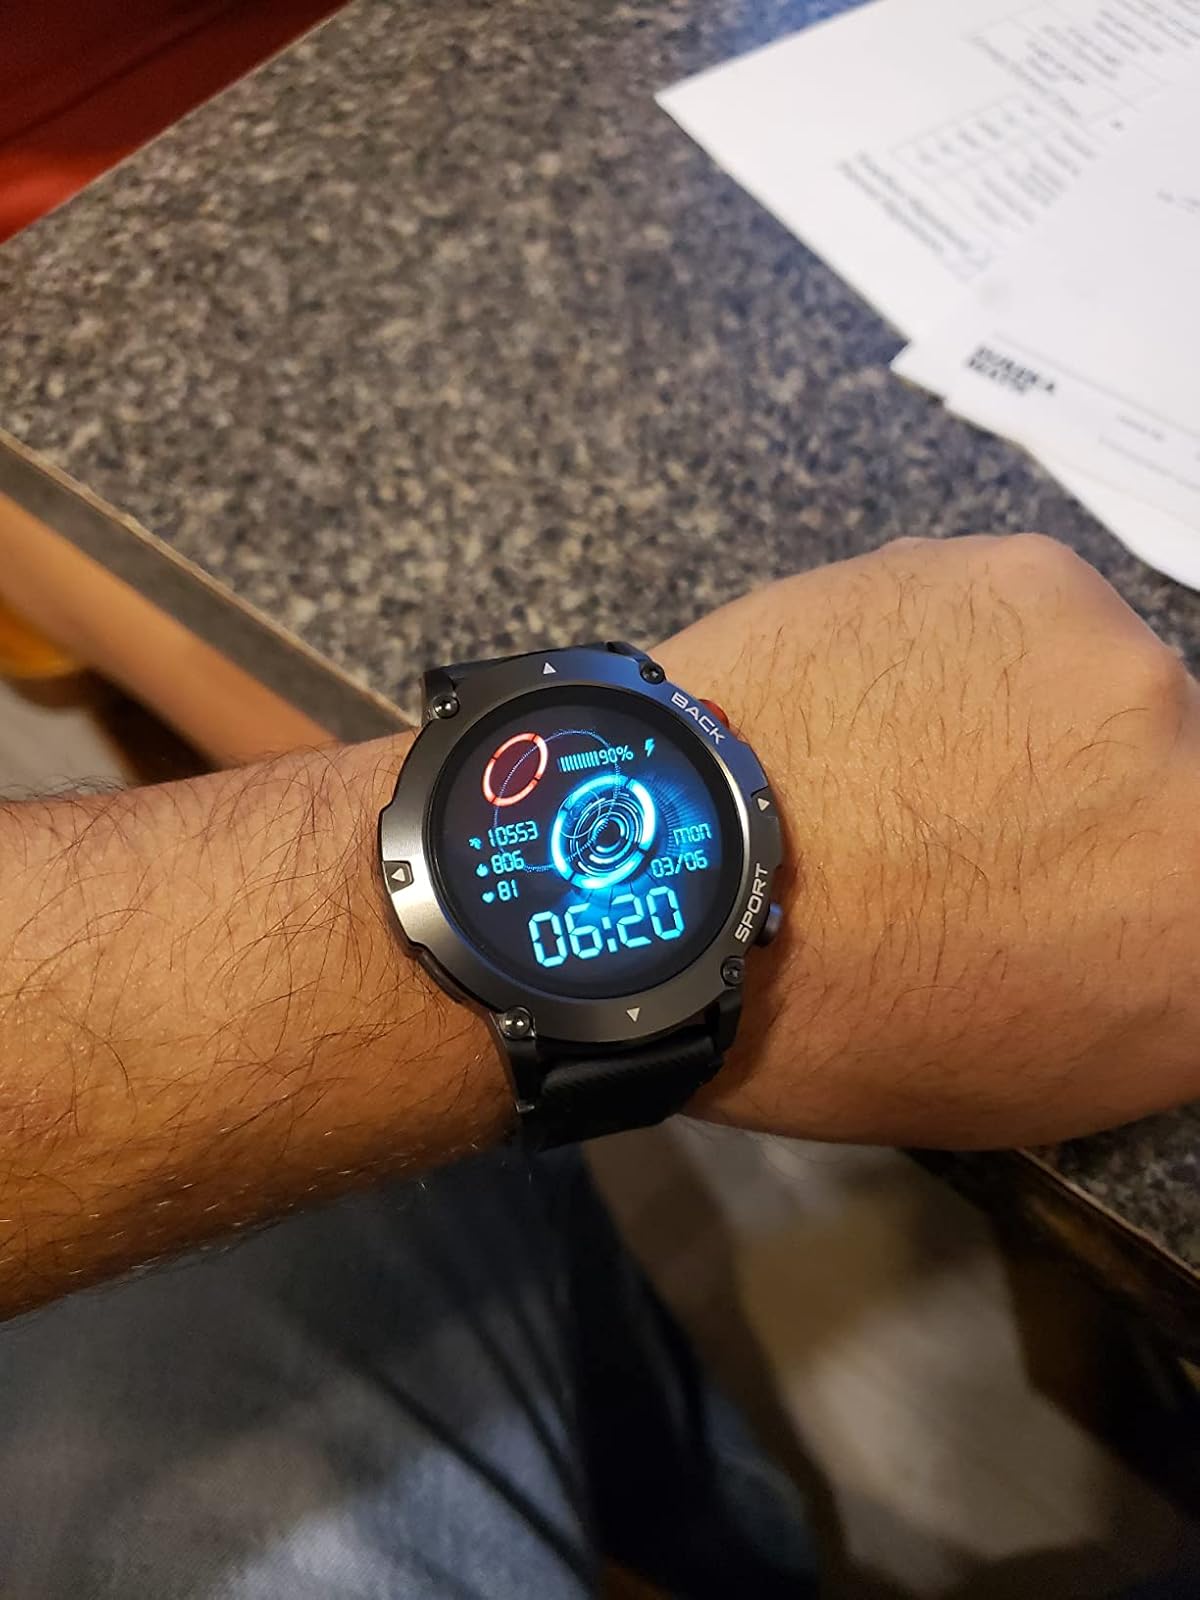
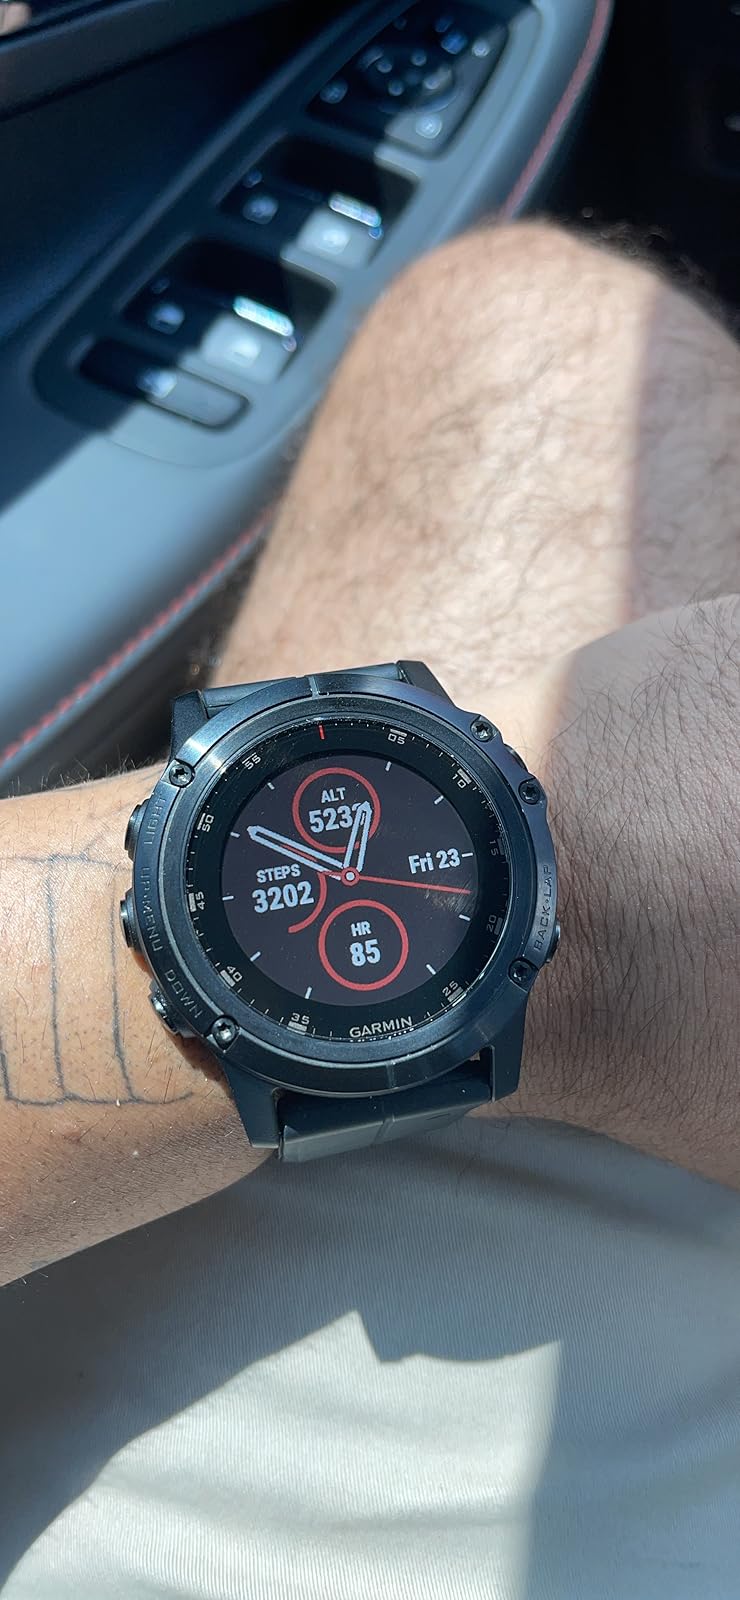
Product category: smartwatch
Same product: no